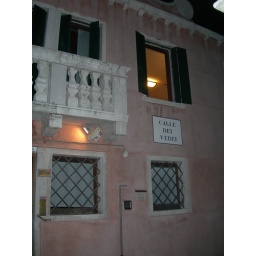
the front door at the Domus. The light is on in my bedroom